Heather Barnabe

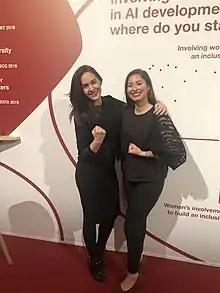
Heather Barnabe and Sally Dimachki.

Heather Barnabe is the CEO of G(irls)20, an NGO that empowers young women and girls to become leaders through training and education. Prior to joining G(irls)20, Barnabe worked for other non-profits for more than a decade. Barnabe has stated that her passion for training young women stems from the lack of mentorship opportunities currently available.